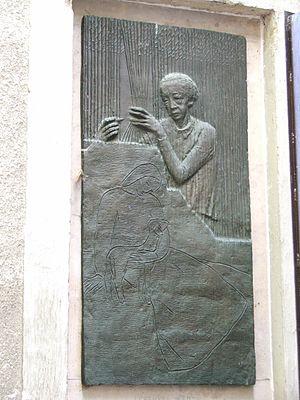
Noémi Ferenczy est une artiste textile hongroise. Elle est connue pour sa peinture mais surtout pour ses tapisseries inspirées du mouvement Nagybánya. Elle a relancé et modernisé l'art de la tapisserie en Hongrie.